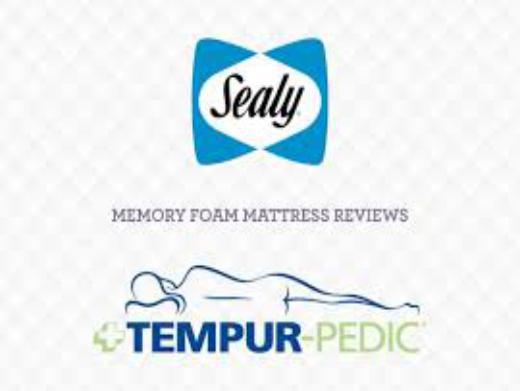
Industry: Necessities